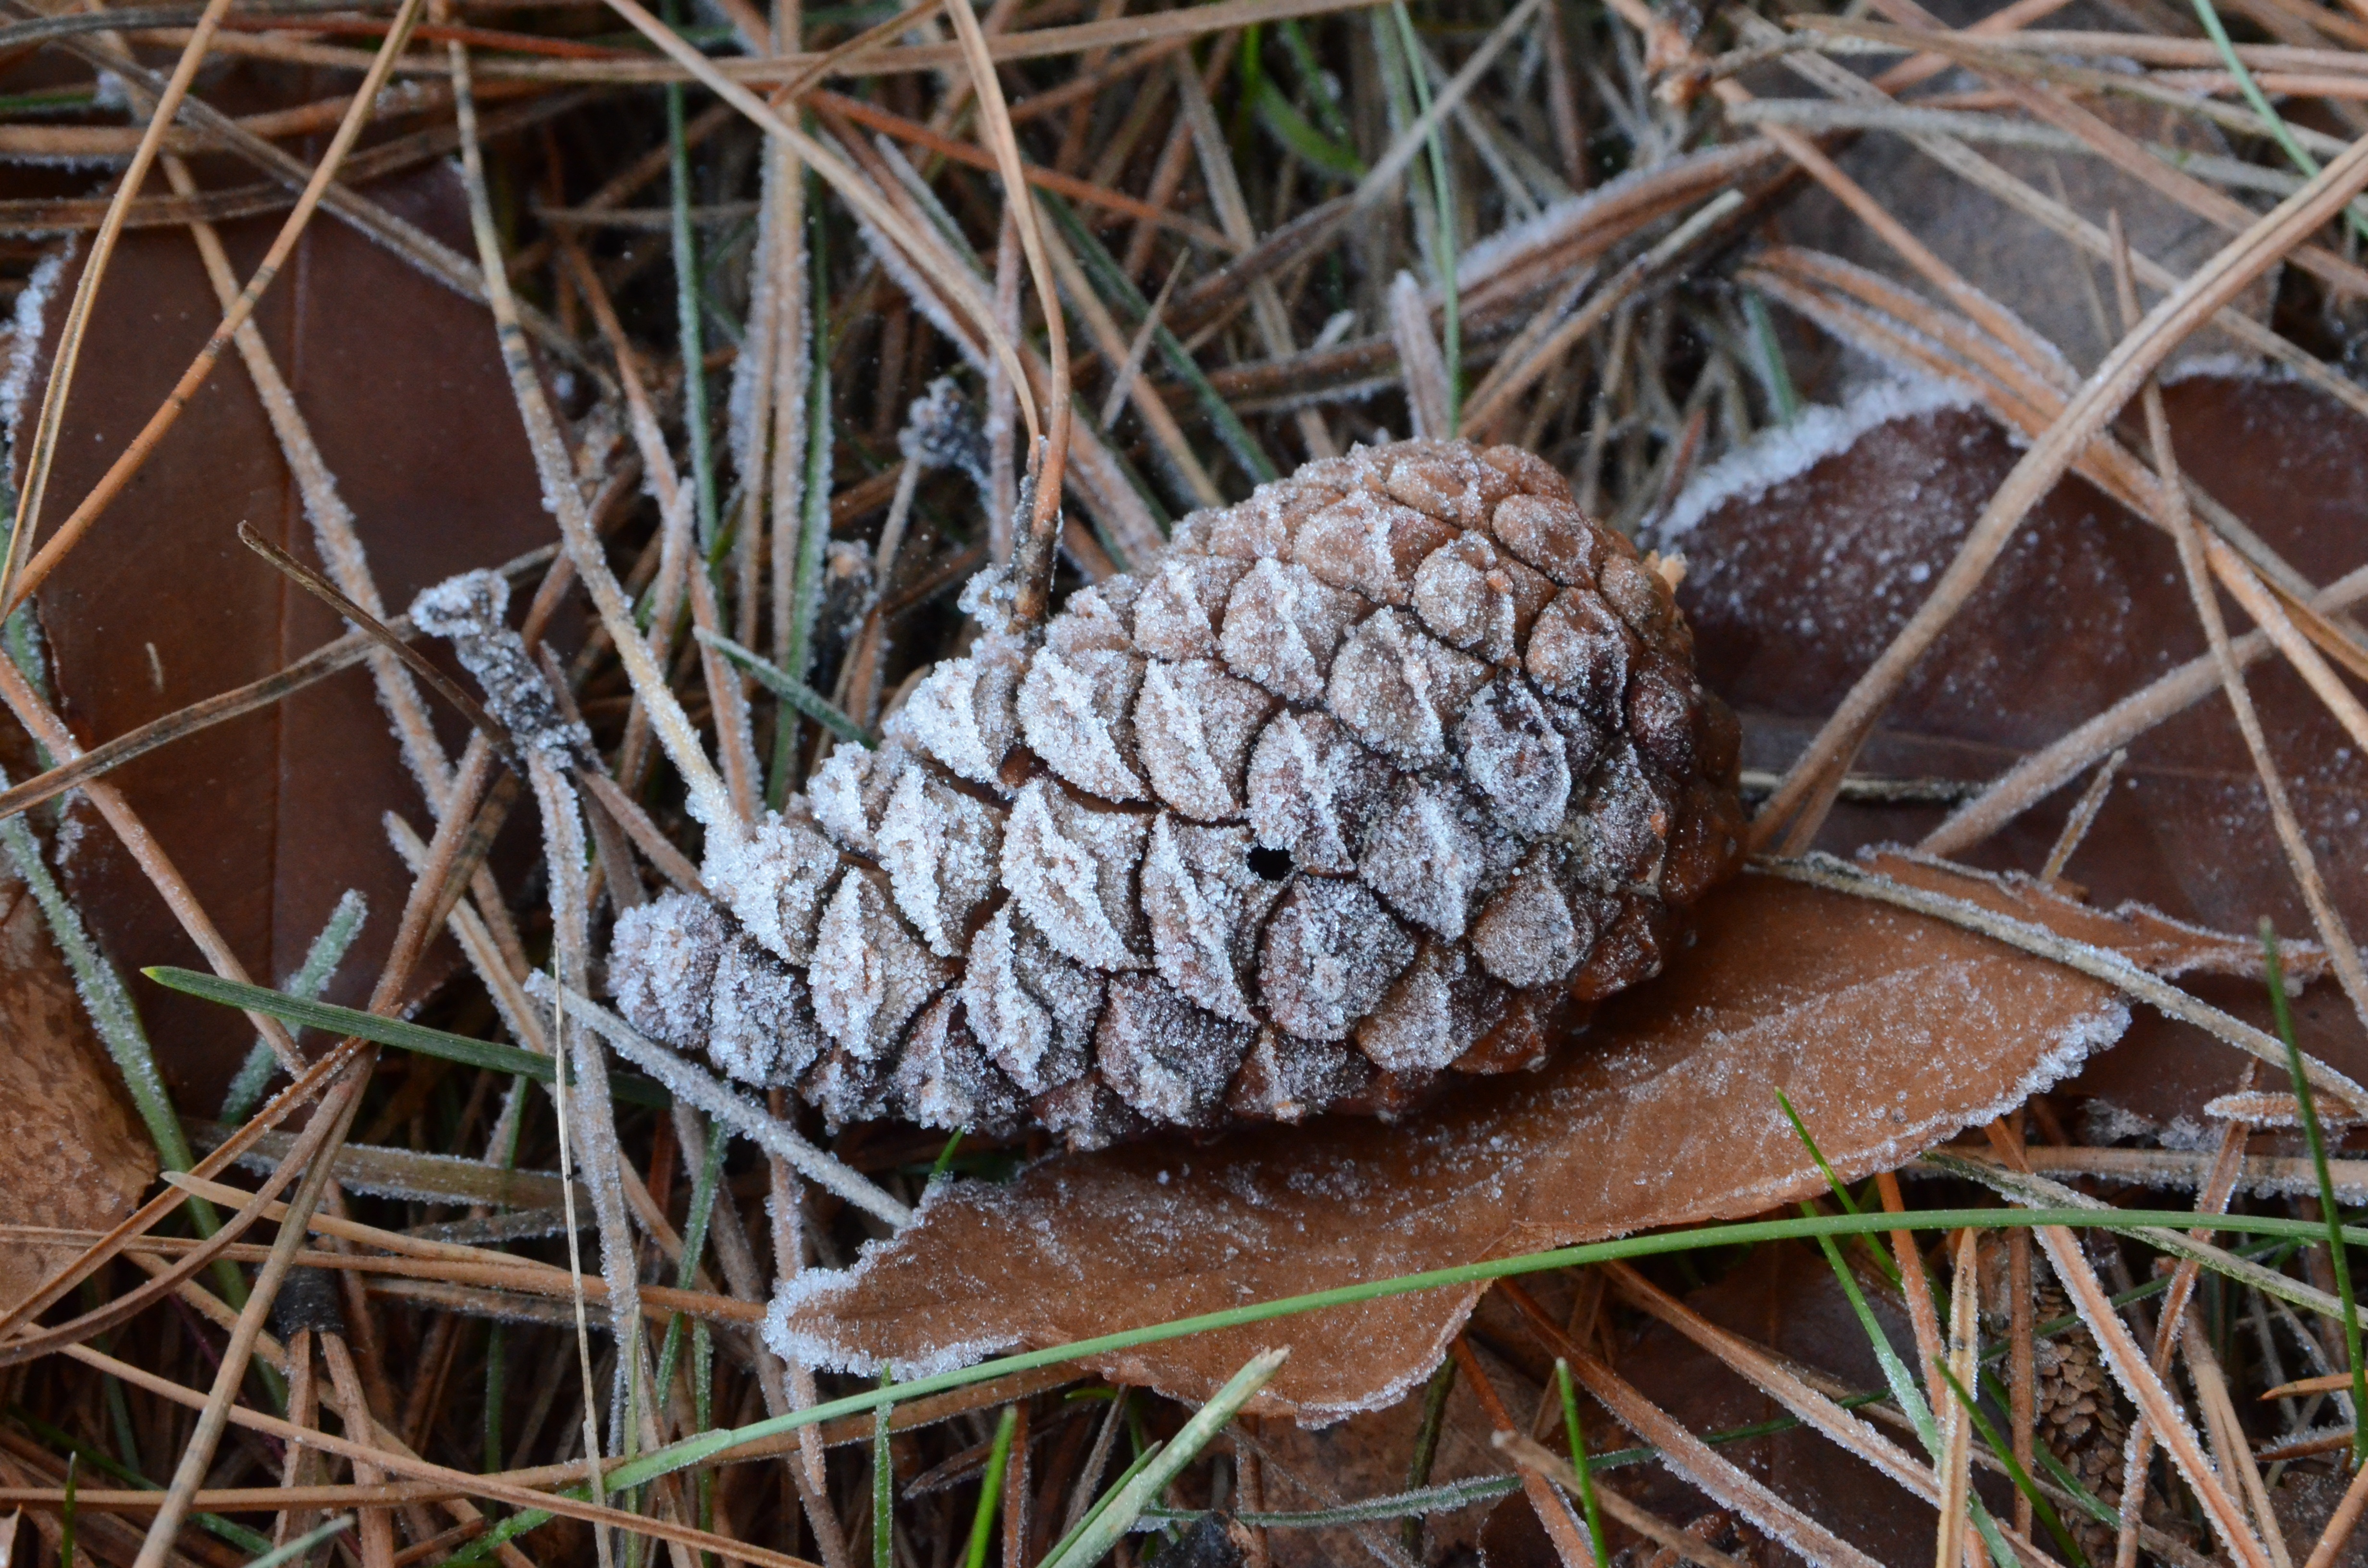
tree, nature, forest, branch, cold, winter, plant, leaf, seed, frost, ripe, wildlife, ice, food, pinecone, autumn, soil, botany, mushroom, freeze, flora, season, fauna, close up, fungus, woodland, macro photography, edible mushroom, woody plant, penny bun, conifer cone